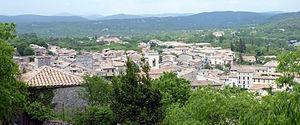
Vue d'ensemble de Sauve, commune située dans le Gard (France).
Le canton de Sauve est une ancienne division administrative française du département du Gard, dans l'arrondissement du Vigan.